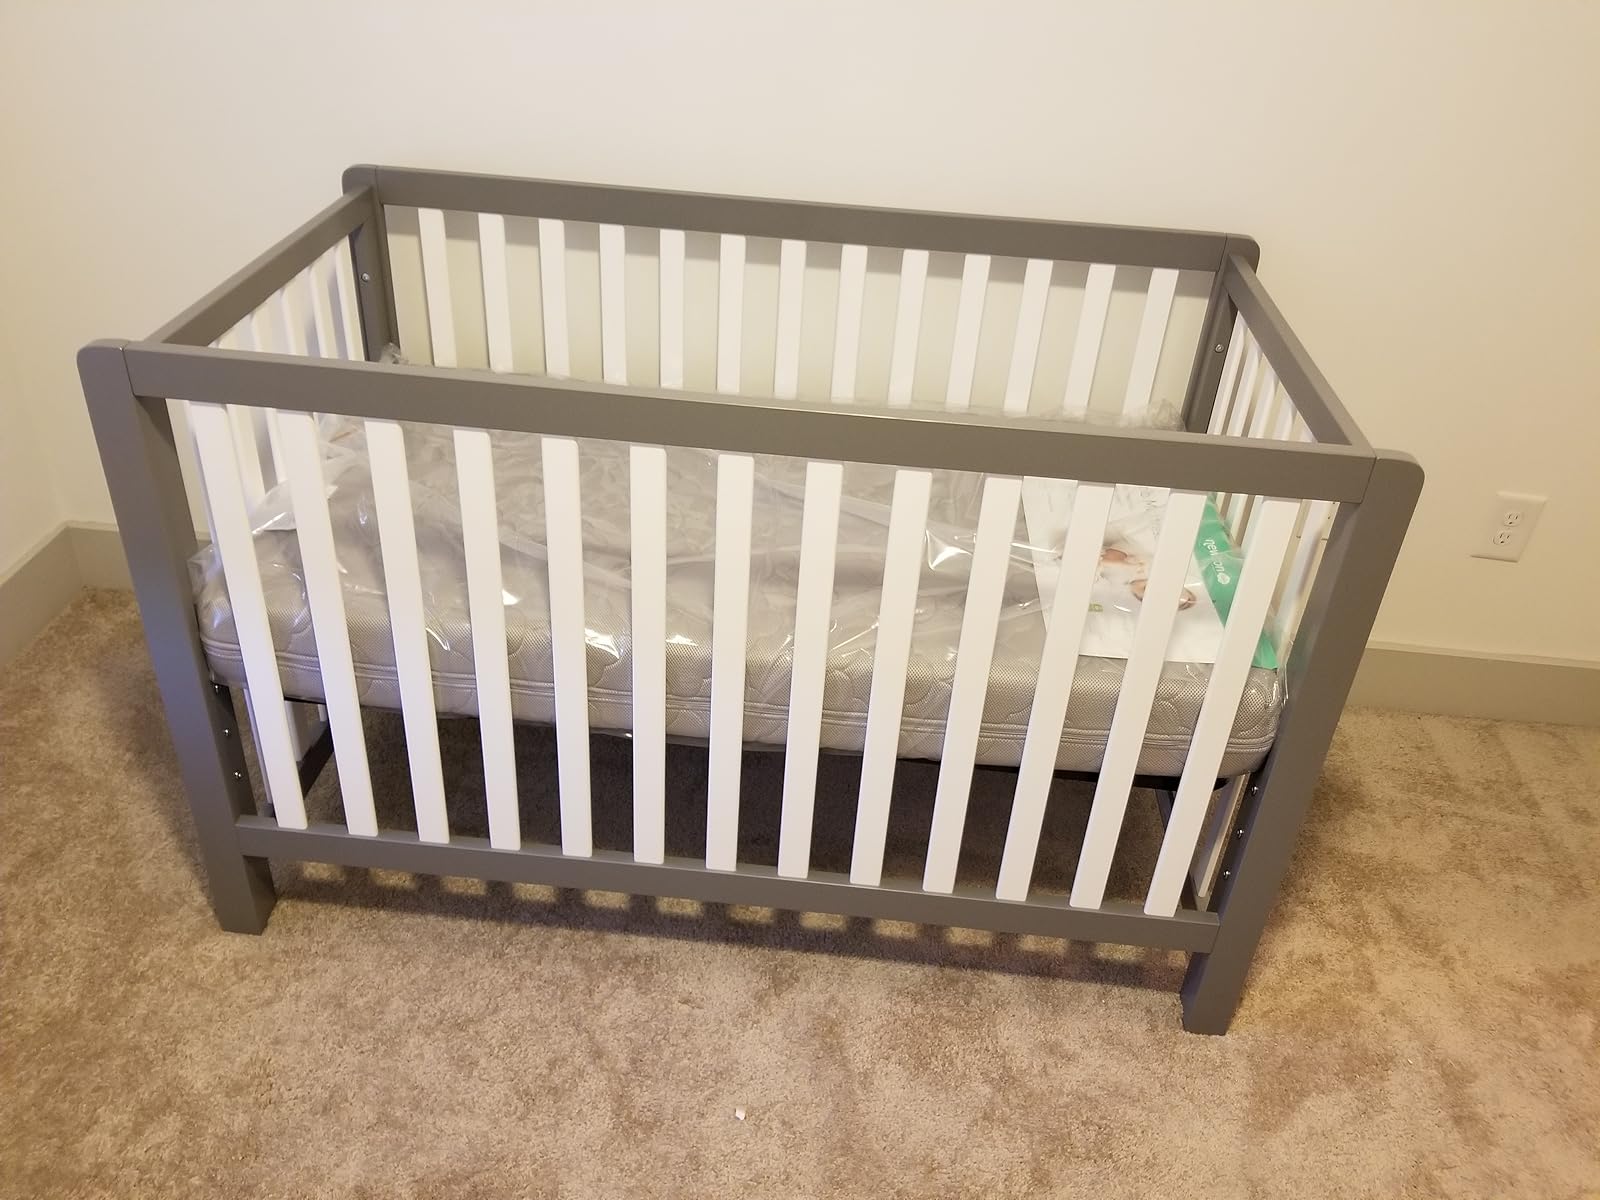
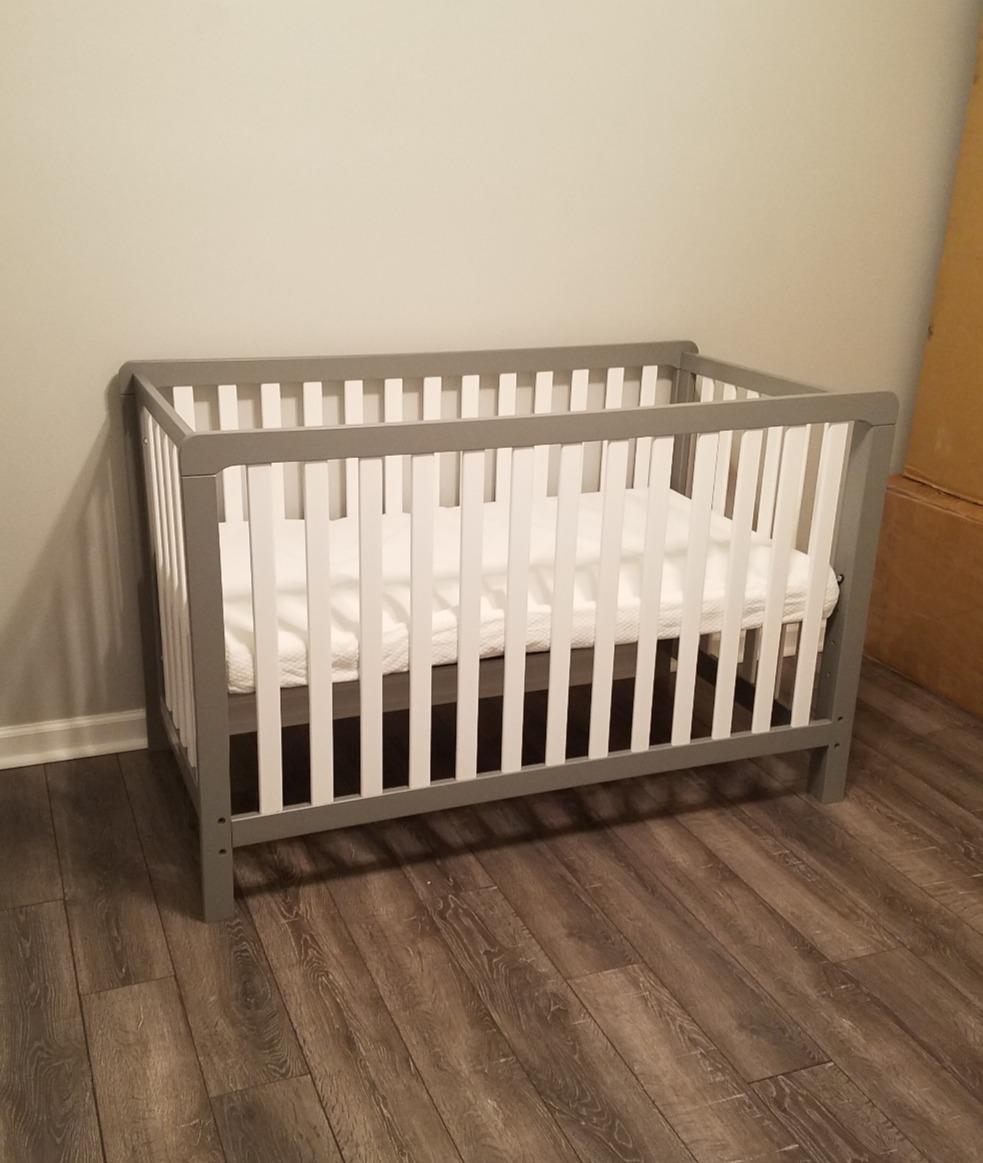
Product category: products_crib
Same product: yes